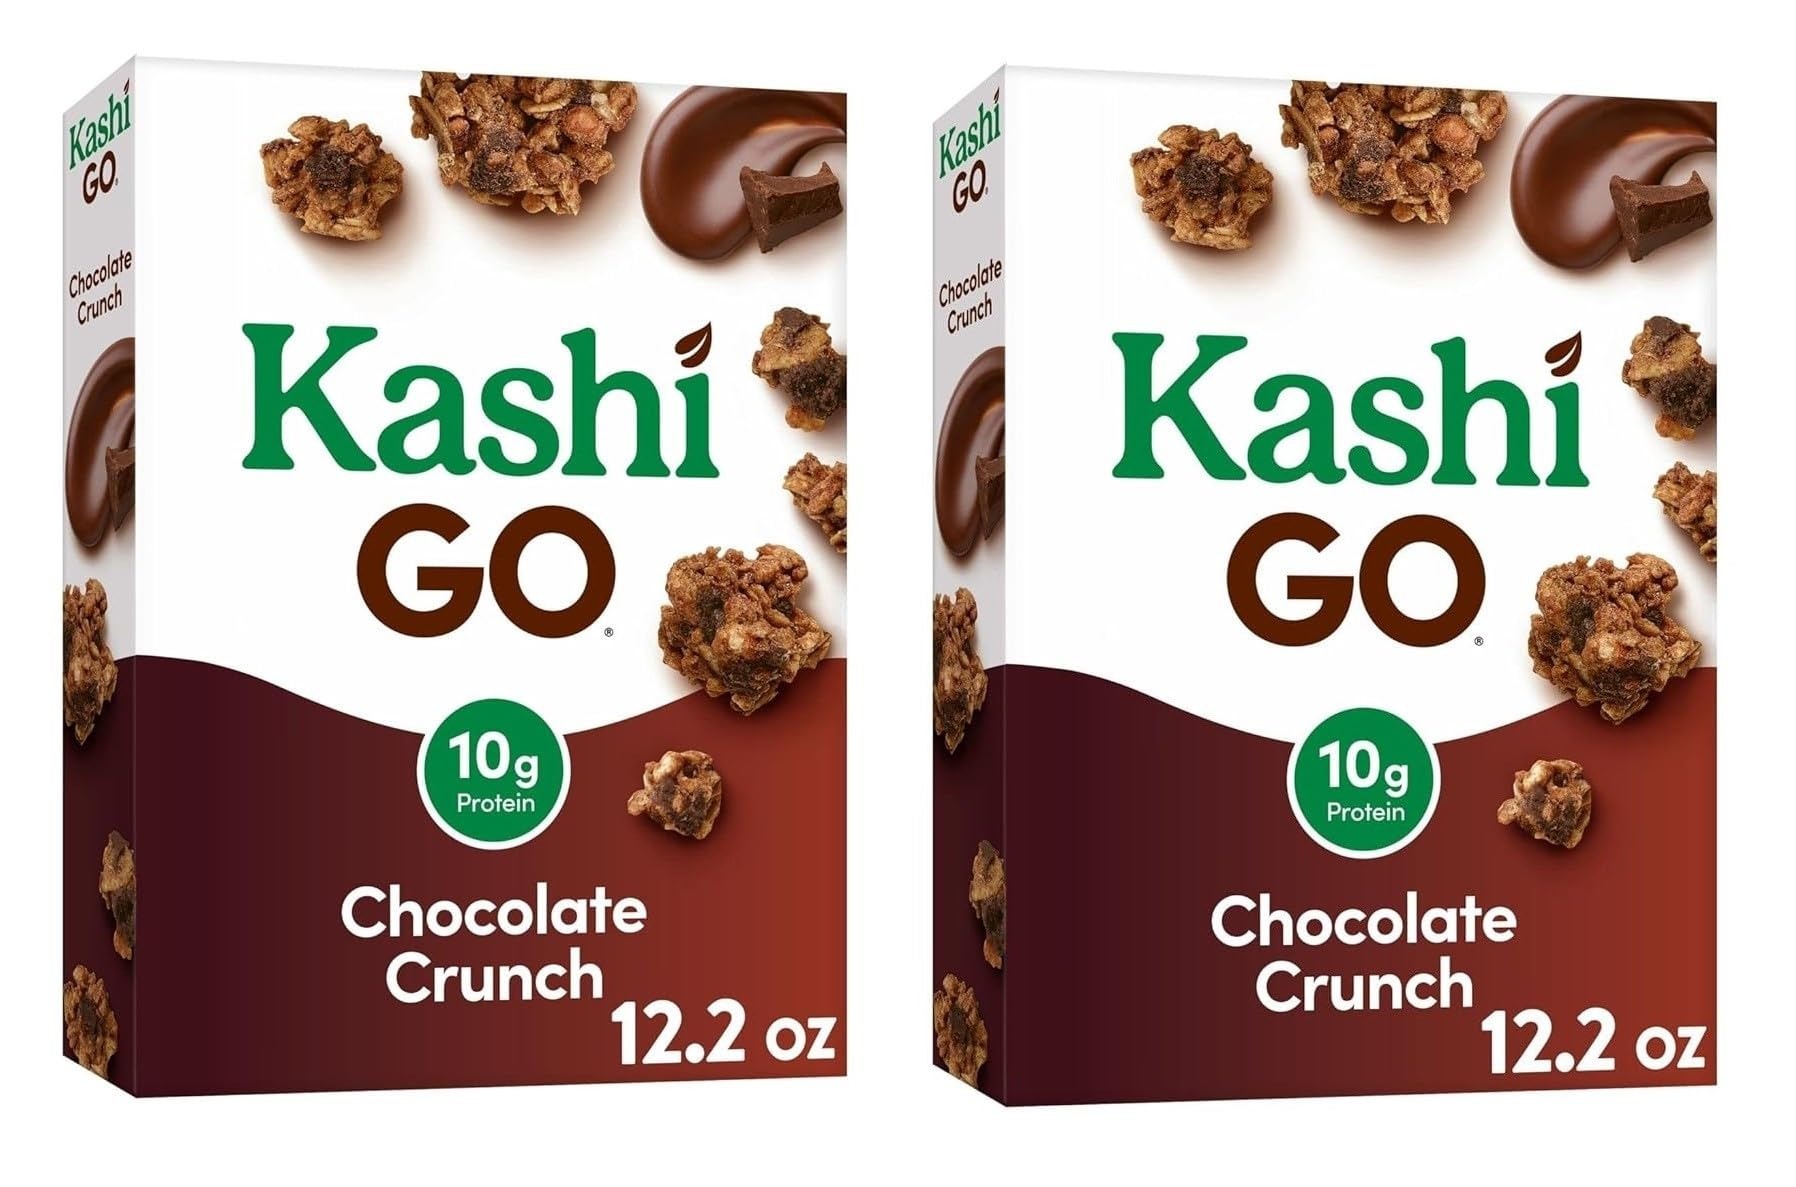
Item Name: Generic.Kashi.Go - Cold Breakfast Cereal - Vegan Protein - Chocolate Crunch - 12.2 Oz Box - Pack of 2
Bullet Point: Non-GMO Project Verified; 100% whole grains; Kosher Dairy; Fair Trade Certified
Value: 12.2
Unit: Ounce

Price: 22.91